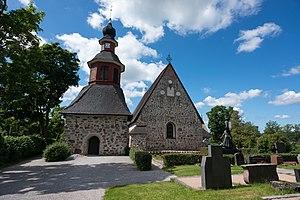
Les églises médiévales en pierre de Finlande ont été construites entre le XIIIe et le XVIe siècle.
Salo est une ville du sud-ouest de la Finlande. Elle est située dans la région de Finlande du Sud-Ouest.
L'article Religion en Finlande recense l'histoire et l'actualité de la religion des 5 500 000 Finlandais.